Scrapie

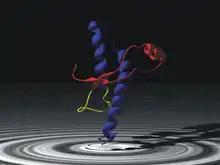
Human prion protein, residues 125–228, created from protein database (PDB) entry 1QM3. The coloring illustrates the subdomains, that are proposed to initiate the conversion from the normal cellular to the scrapie form by slow motions.

Scrapie usually affects sheep around three to five years of age. The potential for transmission at birth and from contact with placental tissues is apparent.